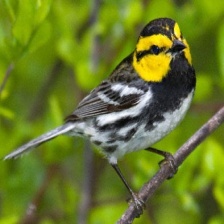
Species: GOLDEN CHEEKED WARBLER
Scientific name: SETOPHAGA CHRYSOPARIA